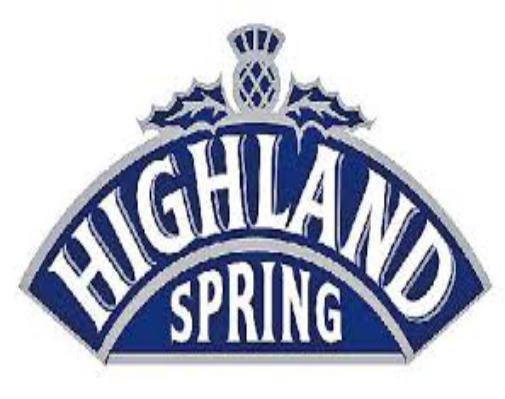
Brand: Highland Spring
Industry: Food